Peter L. P. Dillon

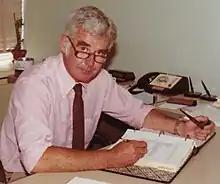
Dillon,

Peter L. P. Dillon (born March 22, 1934) is an American physicist, and the inventor of integral color image sensors and single-chip color video cameras. The curator of the Technology Collection at the George Eastman Museum, Todd Gustavson, has stated that "the color sensor technology developed by Peter Dillon has revolutionized all forms of color photography. These color sensors are now ubiquitous in products such as smart phone cameras, digital cameras and camcorders, digital cinema cameras, medical cameras, automobile cameras, and drones". Dillon joined Kodak Research Labs in 1959 and retired from Kodak in 1991. He lives in Pittsford, New York.